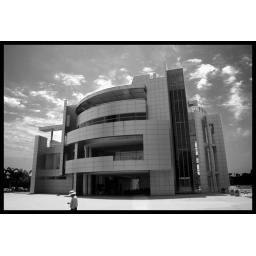
This building is an office that is part of the many buildings on the grounds of the Crystal Cathedral Church in Orange, California.